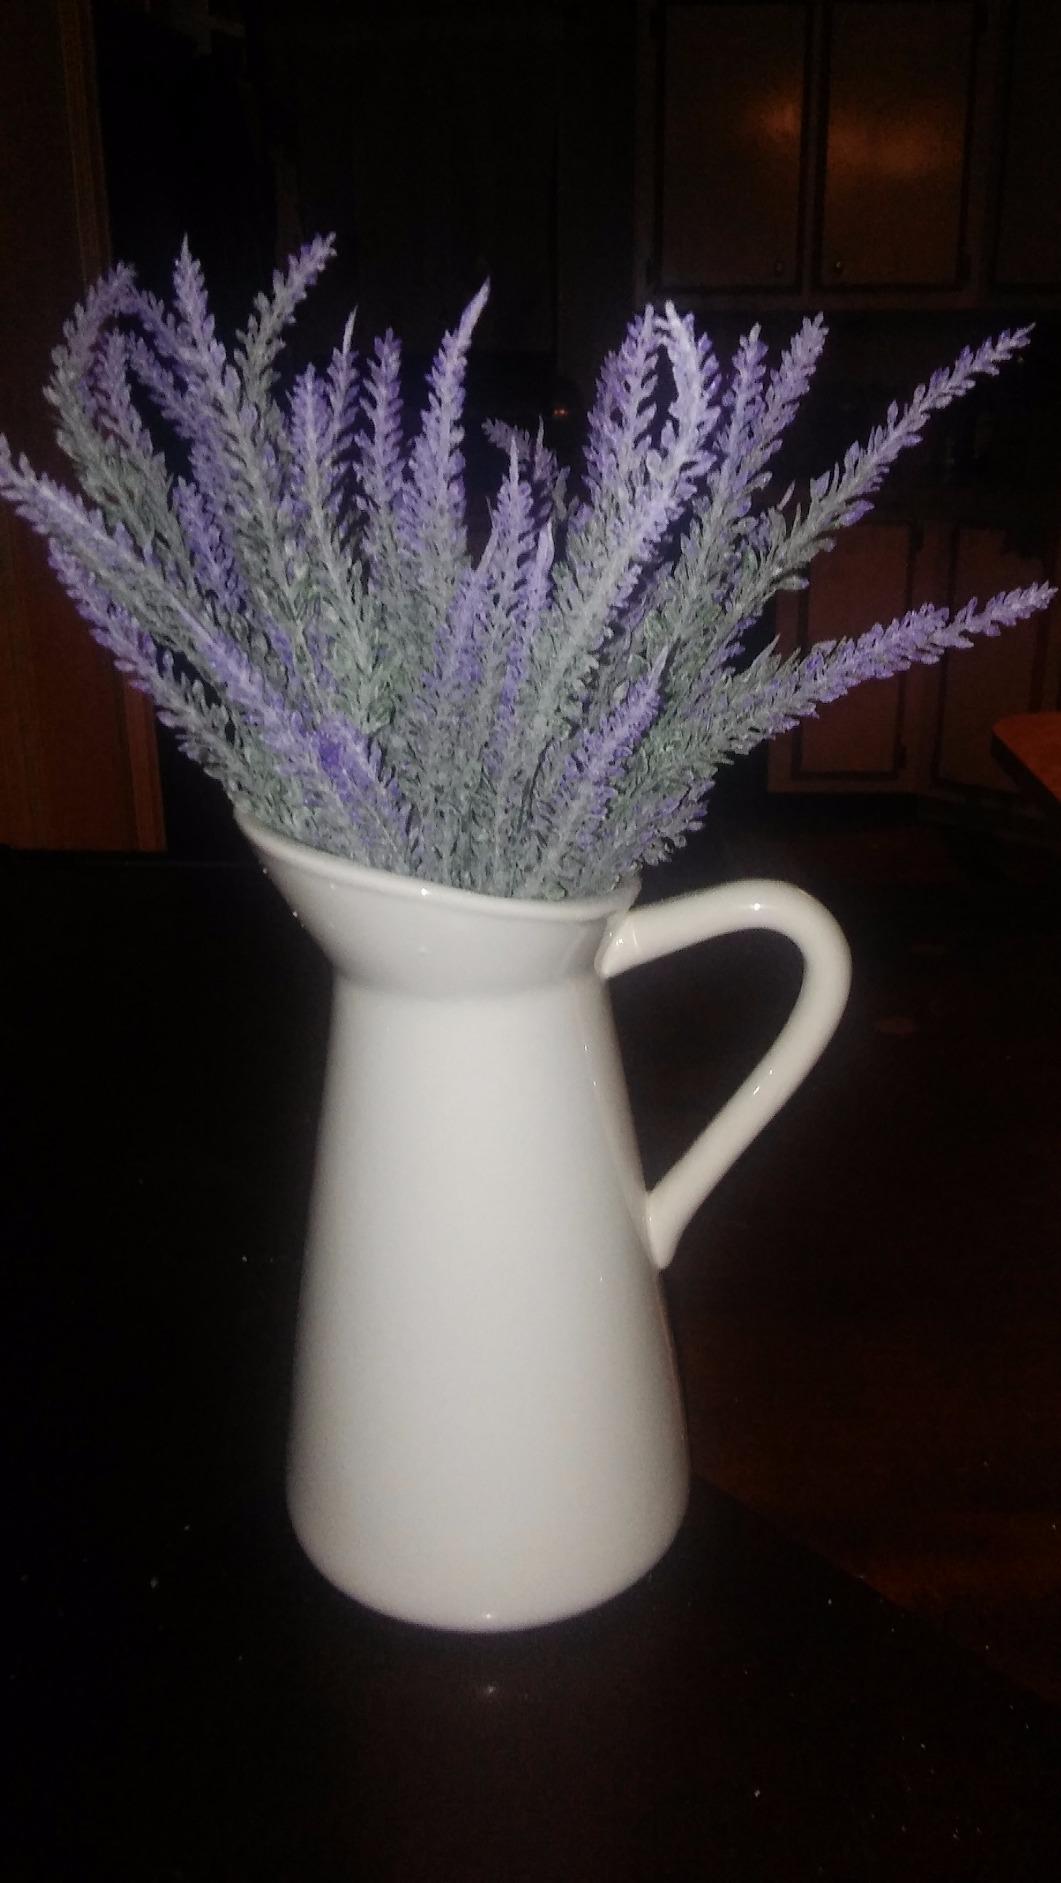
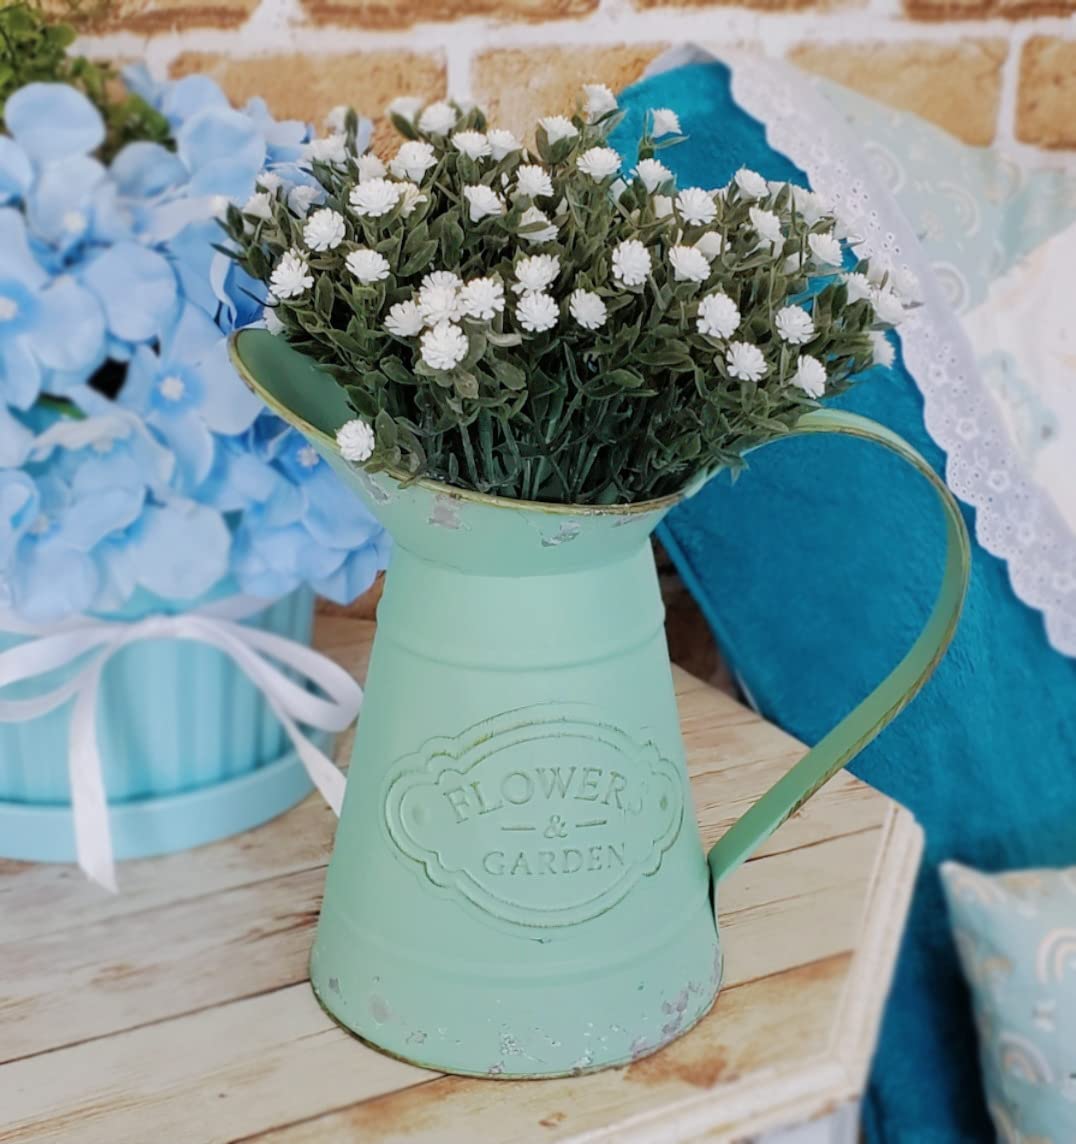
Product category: vase
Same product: no